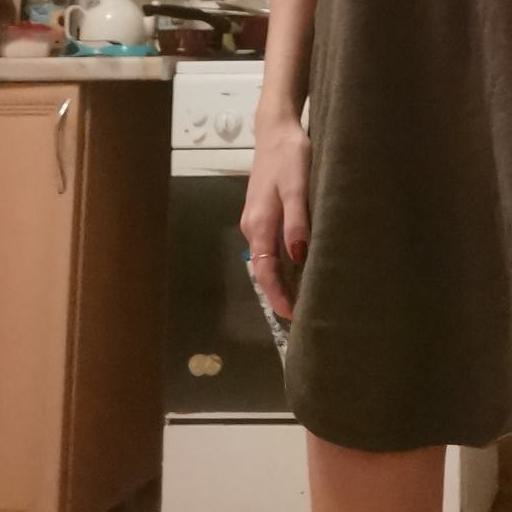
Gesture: no_gesture